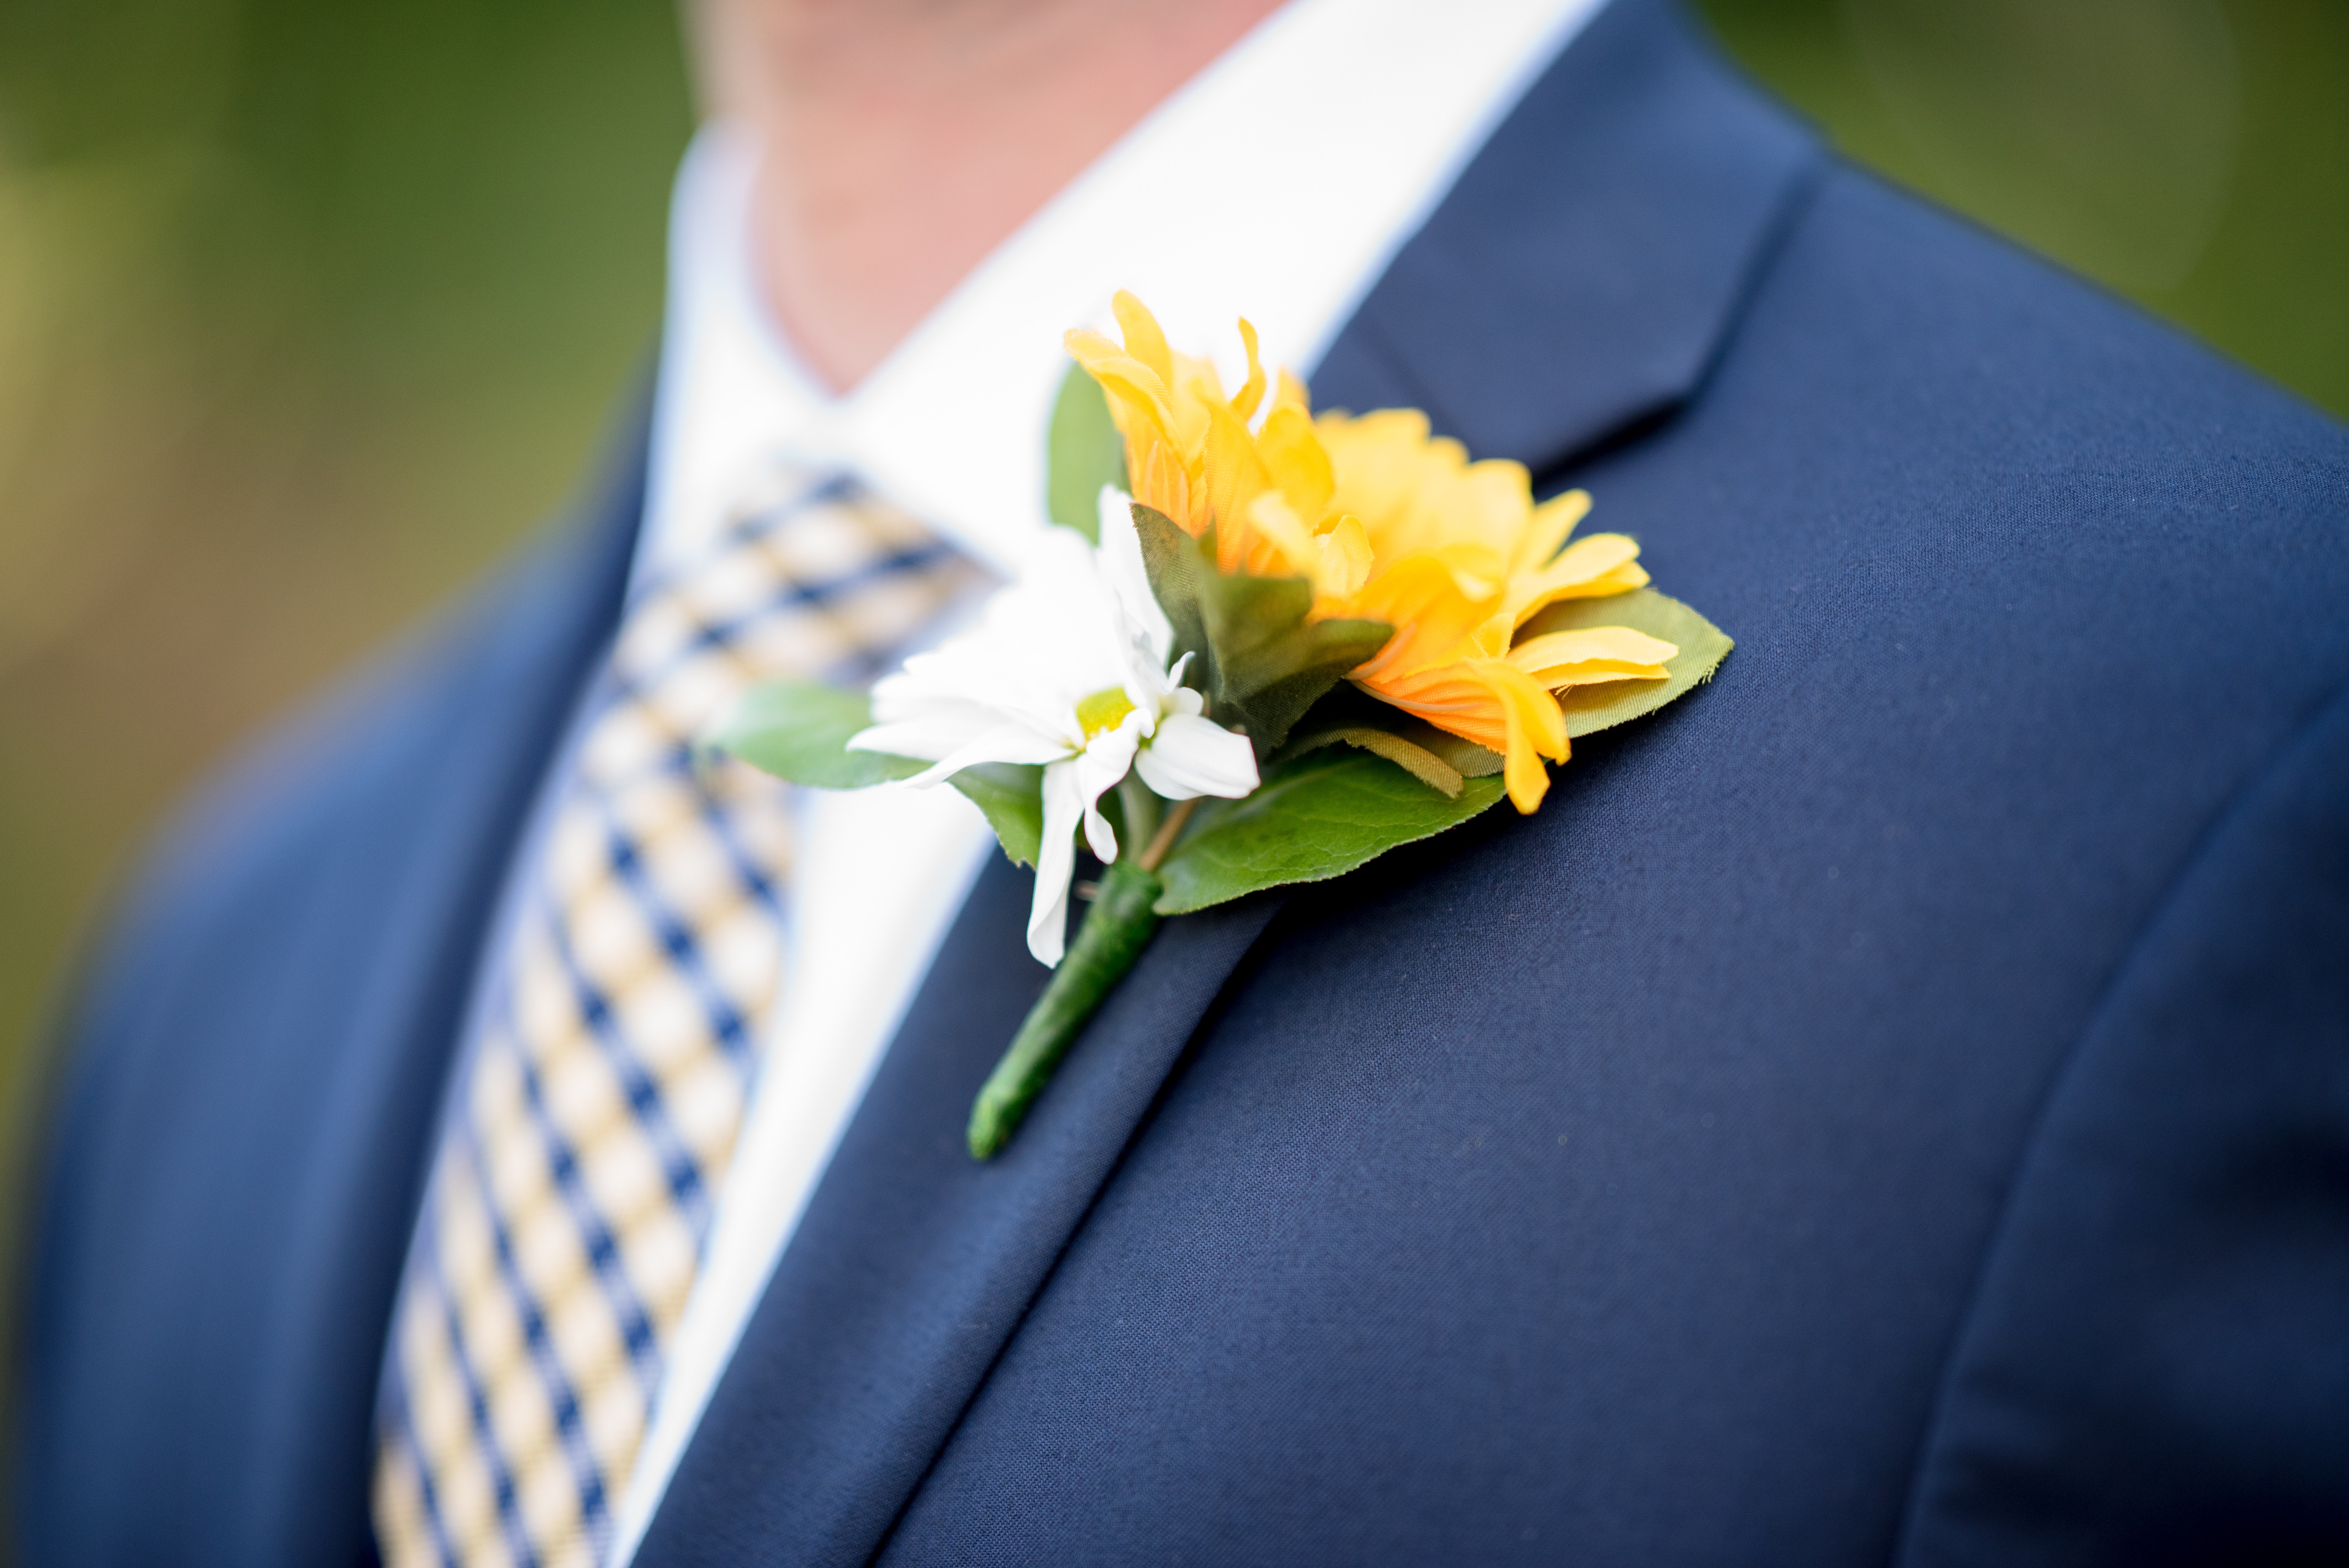
flower, blue, yellow, photograph, man, flower arranging, flower bouquet, floristry, male, groom, plant, floral design, suit, ceremony, petal, wedding